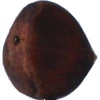
Label: chestnut